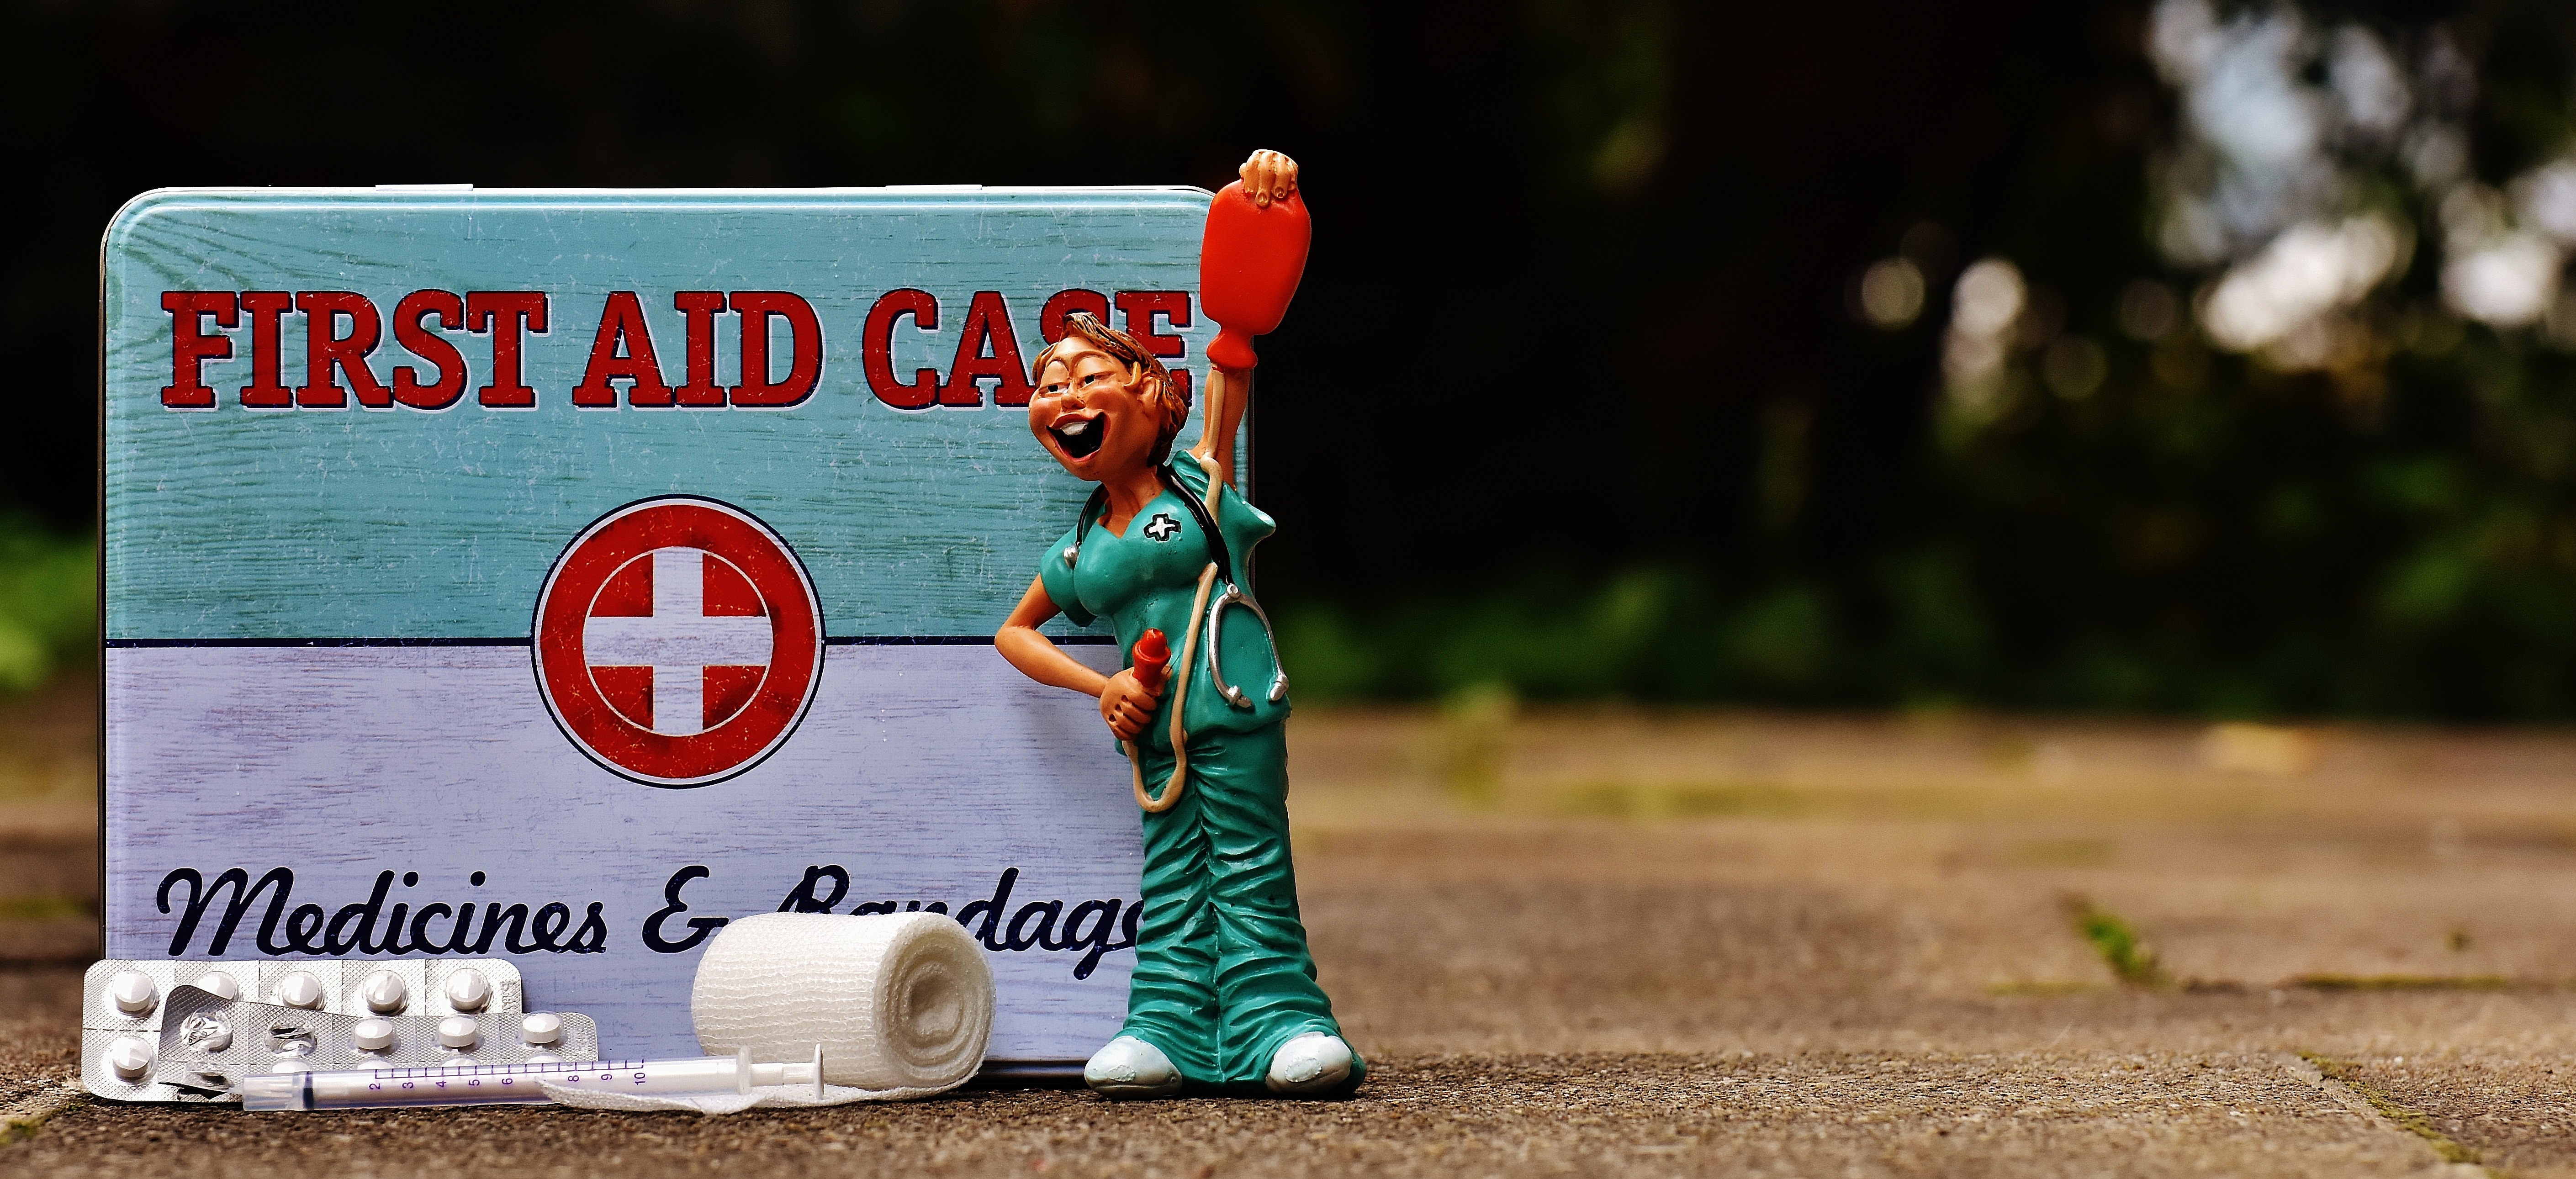
cute, spring, green, red, color, metal, box, sheet, figure, funny, nurse, emergency, tin can, first aid, metal cans, medicine chest